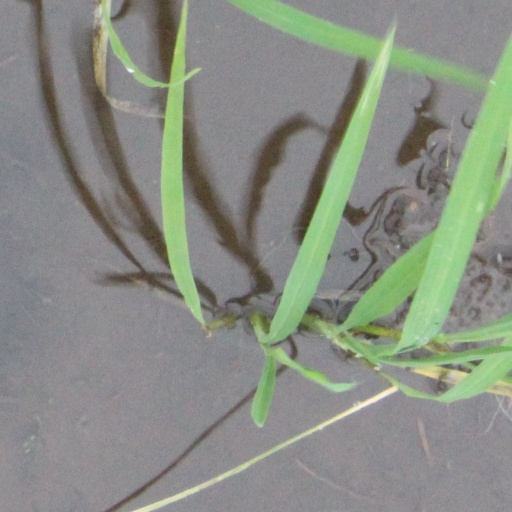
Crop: rice